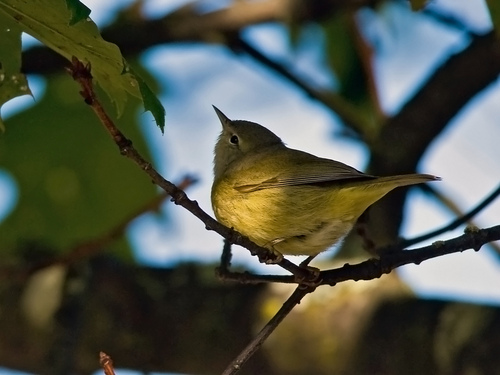
this smaller bird is almost completely yellow with some brown primaries and secondaries.
a small bird with a grey crown and a bill that curves downwardsthe bird has a yellow belly with yellow wings and head.
this bird has a speckled belly and breast with a short pointy bill.
this is a yellow bird with a gray wing and head and a small pointy beak.
this bird has wings that are black and white and has a yellow bodya yellow bird has a pointed beak and white eyering.
this bird has a yellow crown as well as a yellow bellysmall bird with small pointed brown beak, crown is brown, eye ring is white, abdomen and belly is yellow.
this bird is mostly brown and yellow with small wings.
Species: Orange Crowned Warbler